FK Sutjeska Nikšić

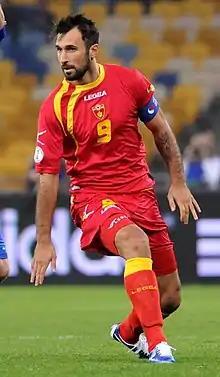
Mirko Vučinić began his career at Sutjeska.

Sutjeska's youth academy is one of the most famous and recognized in Montenegro along with that of FK Budućnost. The first Sutjeska player to have been selected for the Yugoslav national team was Vojin Lazarević, who would later have a bright career with Red Star Belgrade. Lazarević was capped by the Yugoslav senior side in a friendly match against Romania in 1964 while still playing in Nikšić.